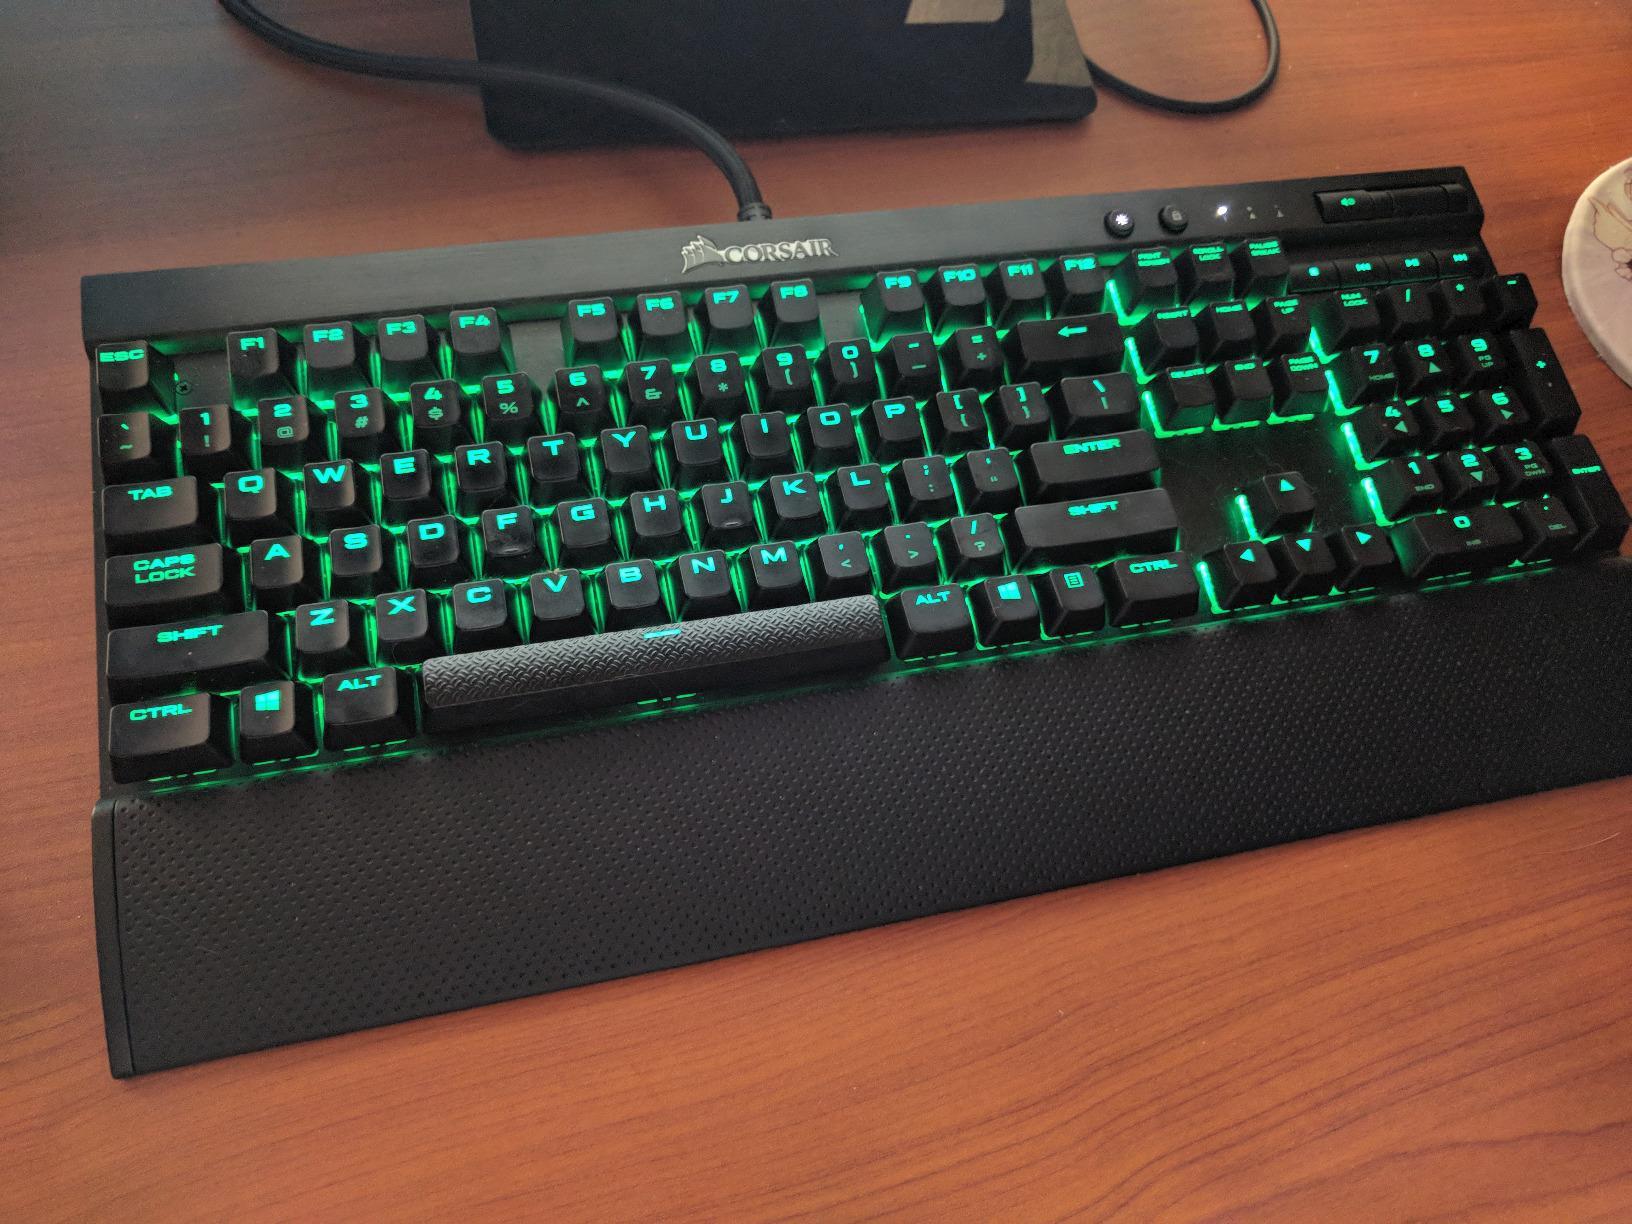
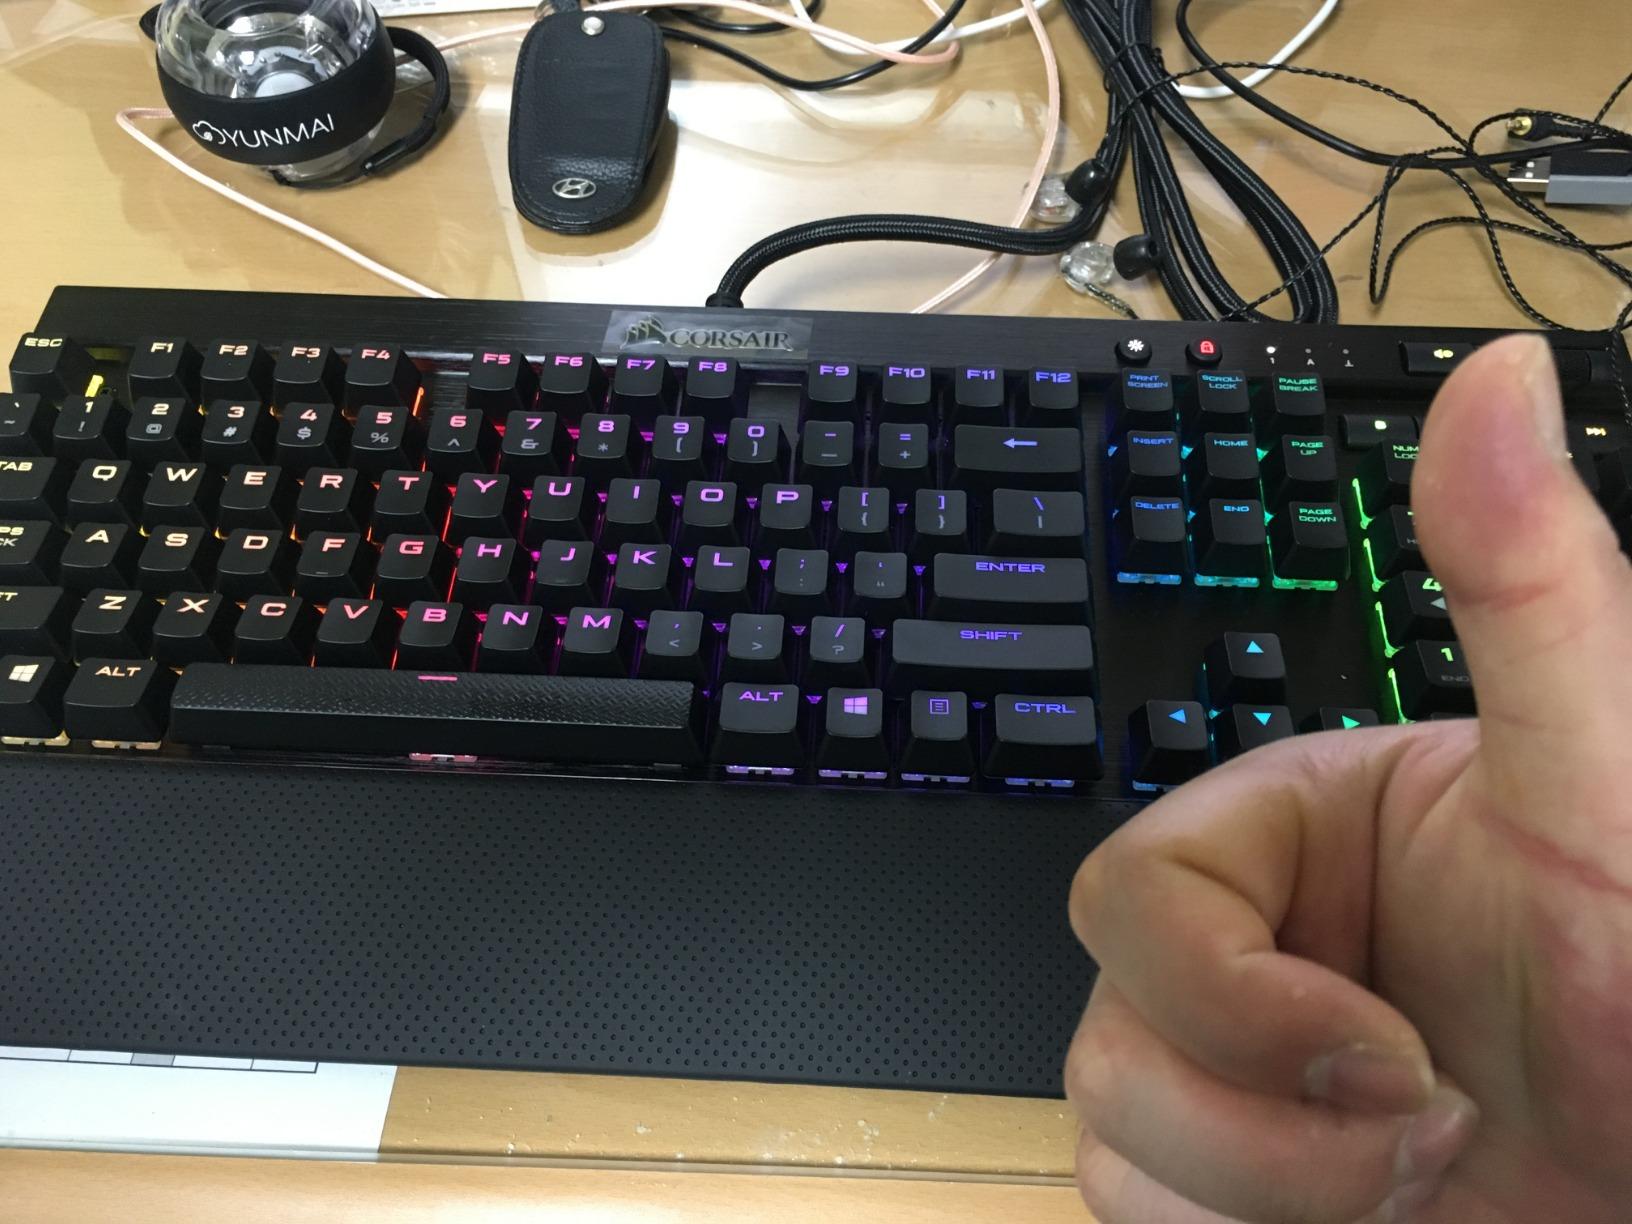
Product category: keyboard
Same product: yes